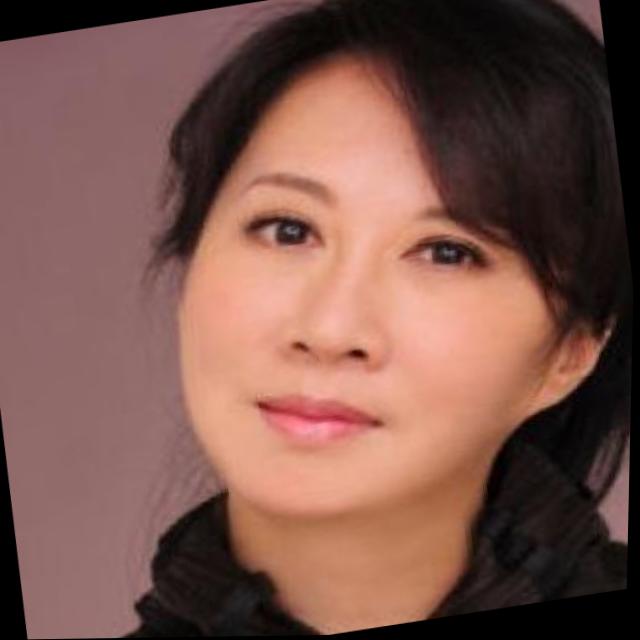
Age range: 45-64